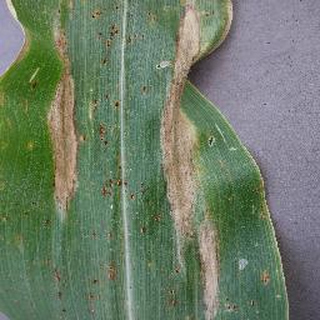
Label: corn_northern_leaf_blight